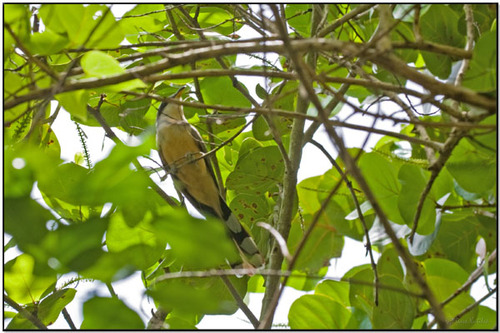
a longer bird with a yellow belly and a average sized yellow beak.
a small bird with a yellow belly and brown wings.
the small bird has a yellow chest and a white and black tail.
this bird has a yellowish belly, grey wings, and long tail-feathers.
yellow bellied bird with gray wings and white wing bars on the retrices.
the bird has a yellow breast, long grey wing bars and a long bill.
this bird has a black crown as well as a yellow belly
this bird has a long bill, yellow belly and abdomen, and black and white undertail coverts and rectrices.
this particular bird has a belly that is tn and white
this bird has a yellow throat and breast with grey wings.
Species: Mangrove Cuckoo